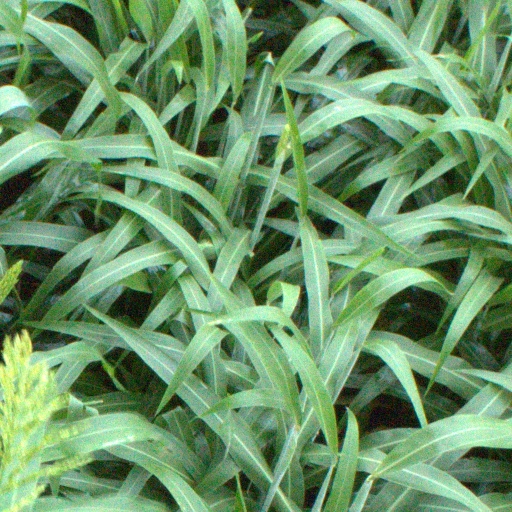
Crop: sorghum